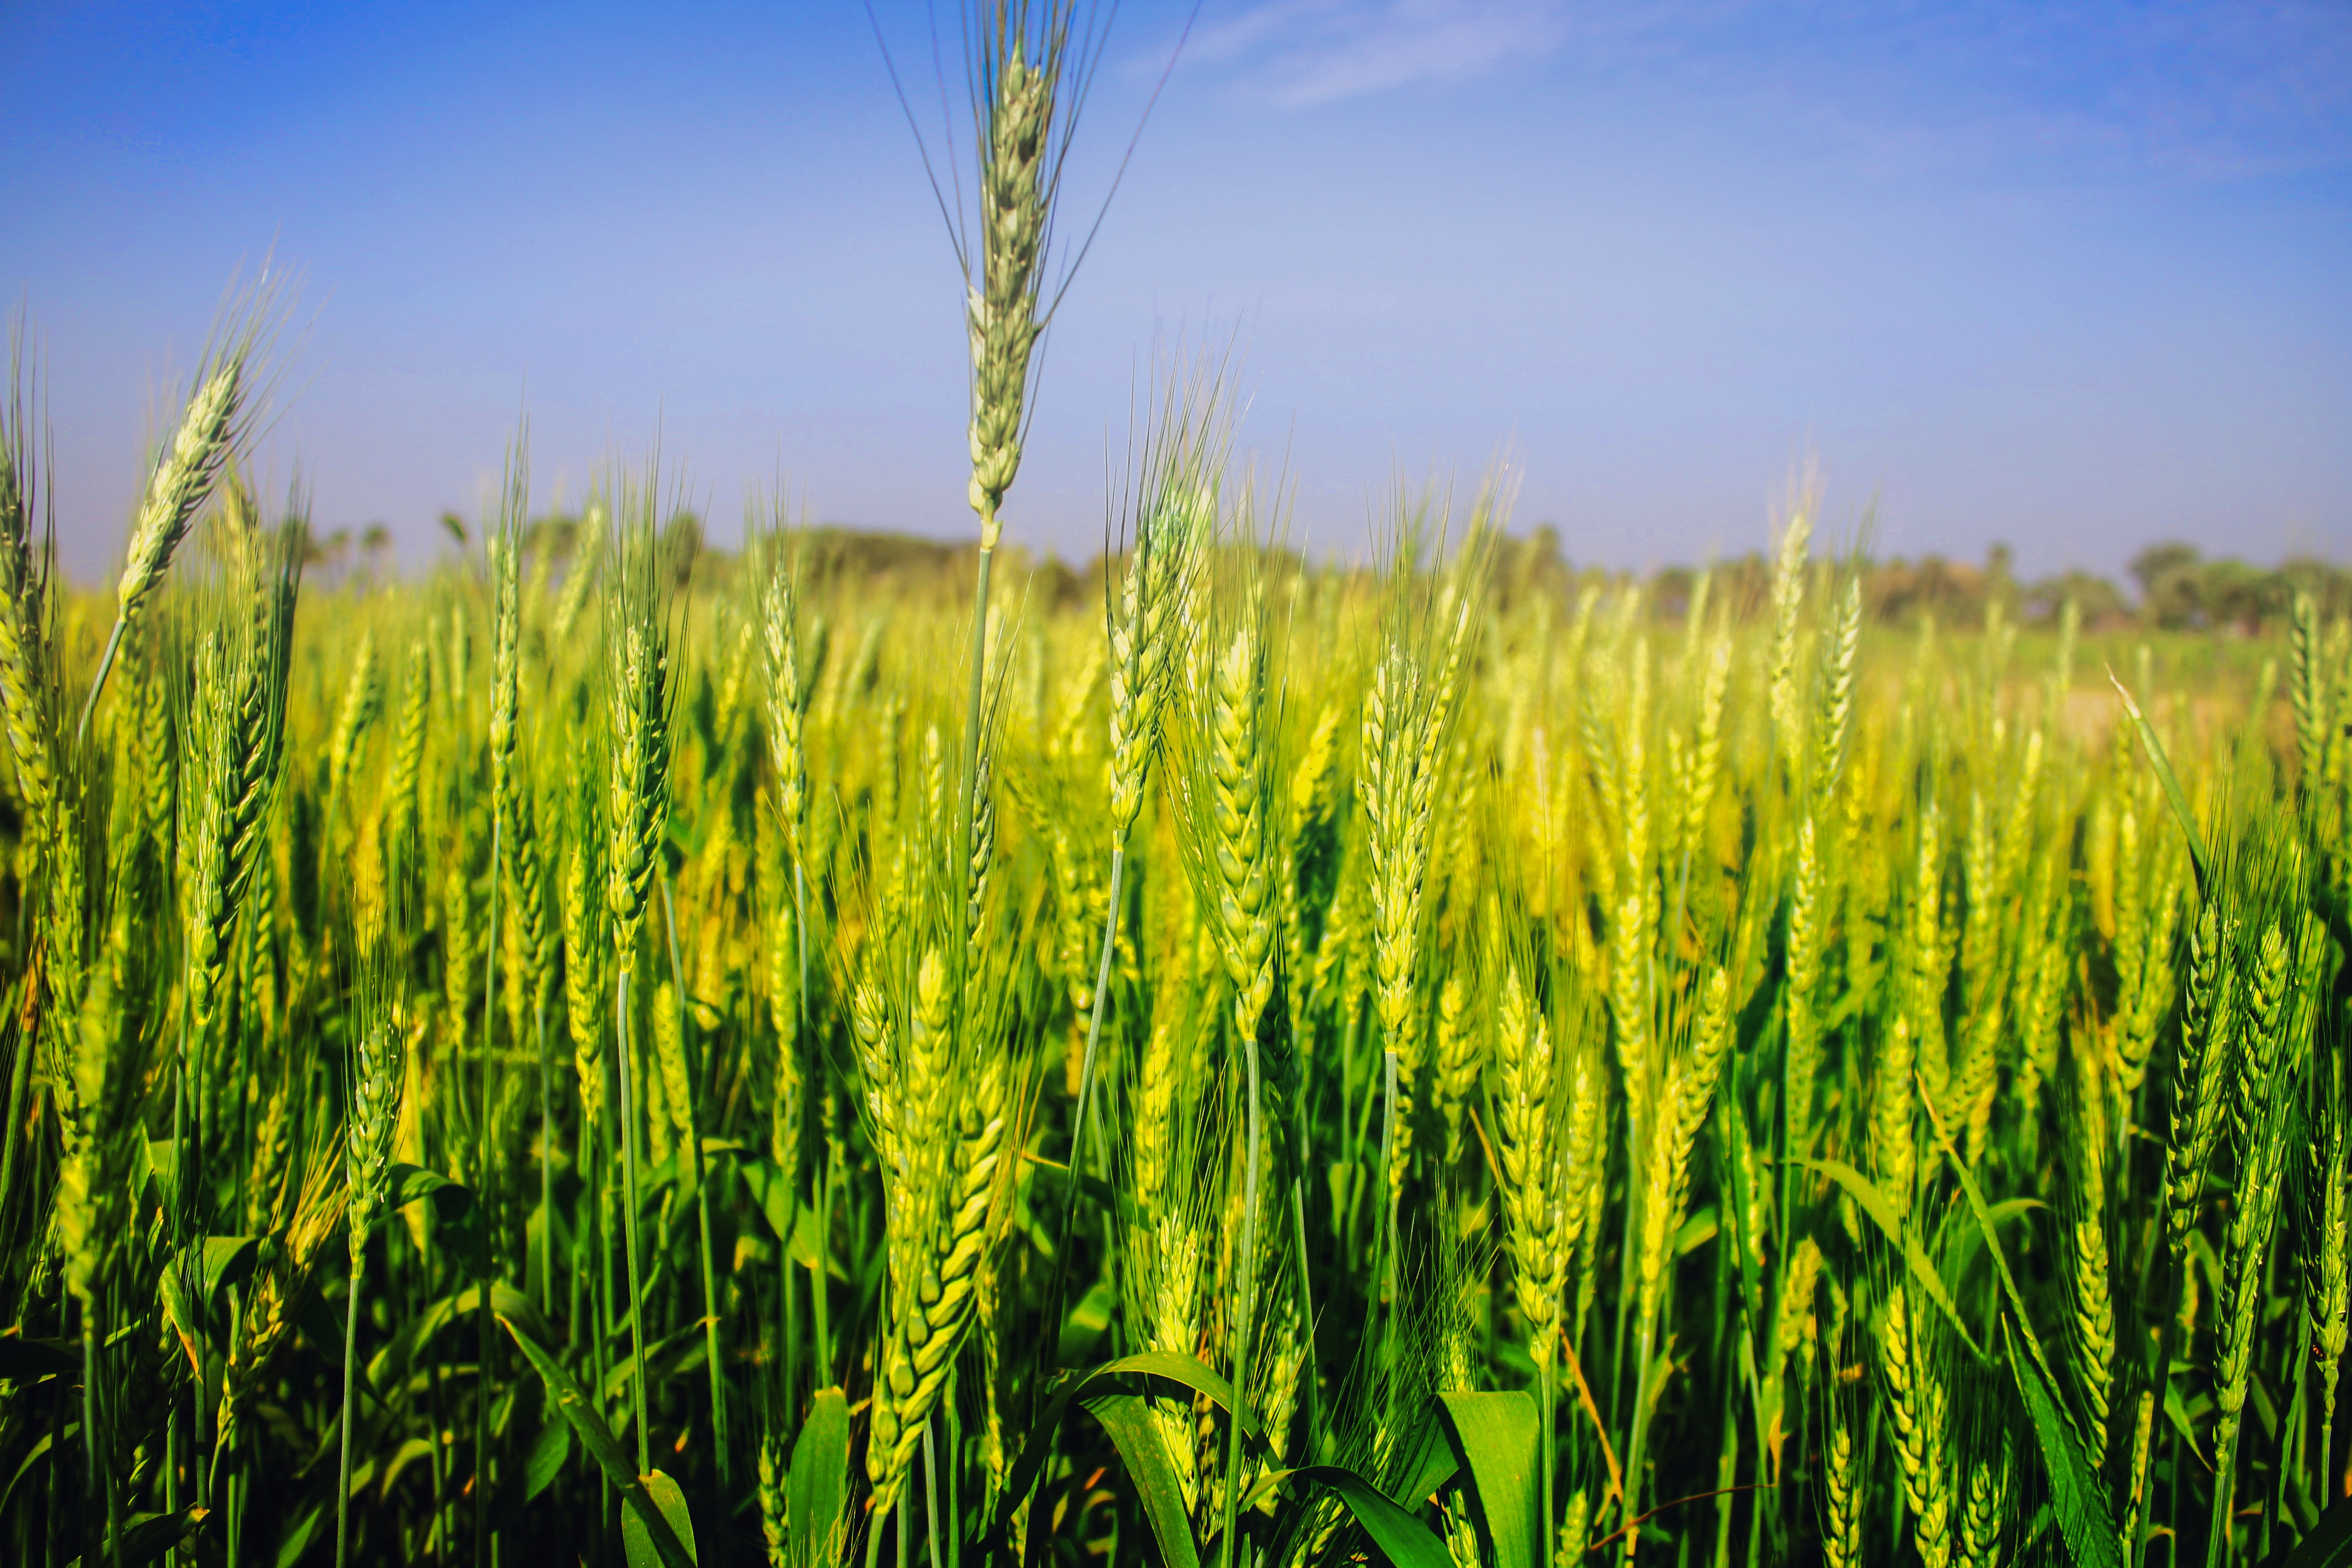
grass, plant, sky, field, meadow, barley, wheat, prairie, sunlight, ripe, food, green, farming, harvest, crop, asia, agriculture, farmland, grassland, rye, plantation, paddy field, paddy, flowering plant, commodity, grass family, land plant, phragmites, food grain